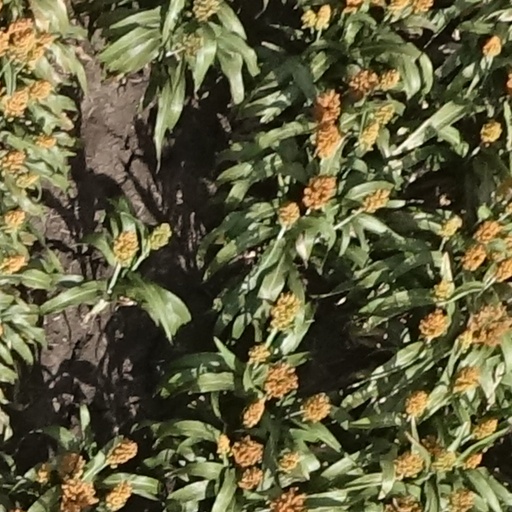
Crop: sorghum